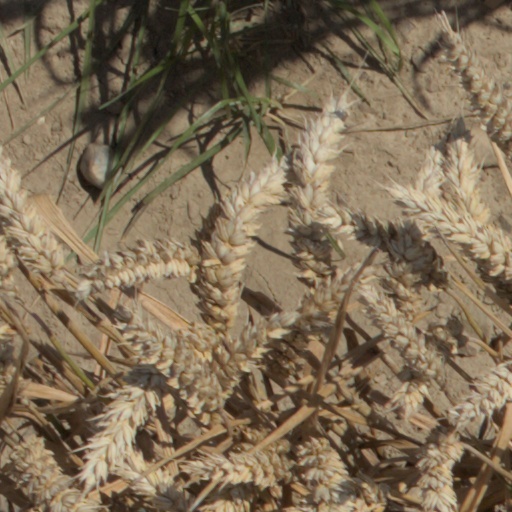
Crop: wheat